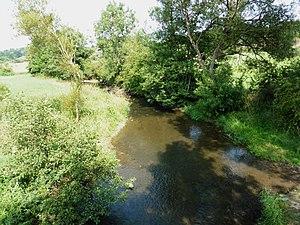
L’Helpe Majeure à Eppe-Sauvage Nord.- France.
Eppe-Sauvage est une commune française située dans le département du Nord, en région Hauts-de-France.